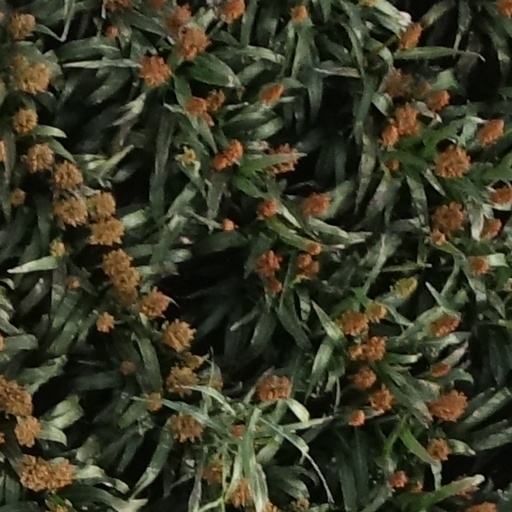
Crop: sorghum